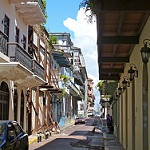
Label: street